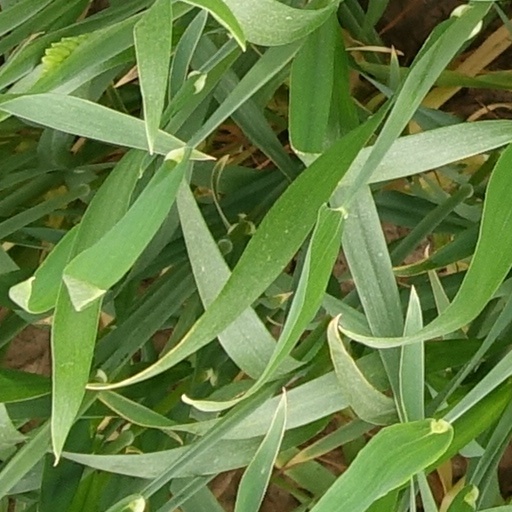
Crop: wheat